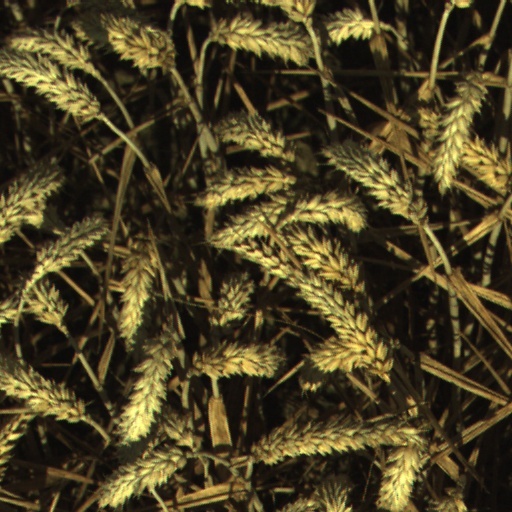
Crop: wheat